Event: Nepal Earthquake
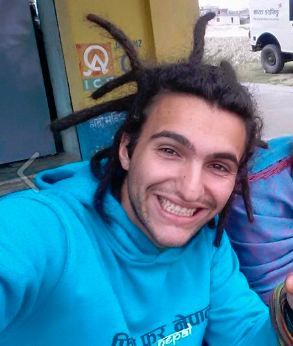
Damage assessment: no_damage